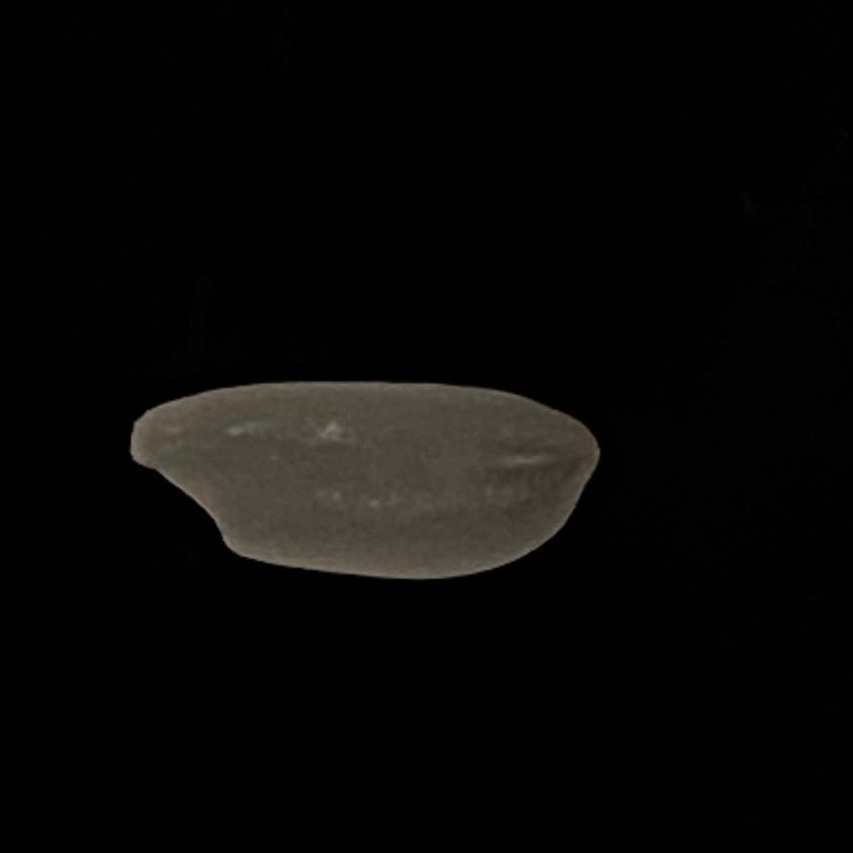
Rice variety: Subol_Lota